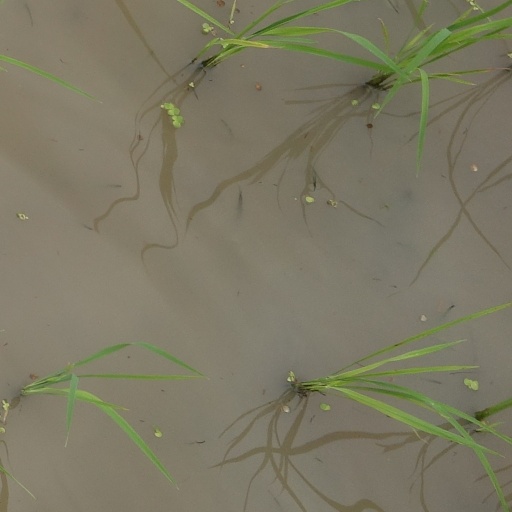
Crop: rice